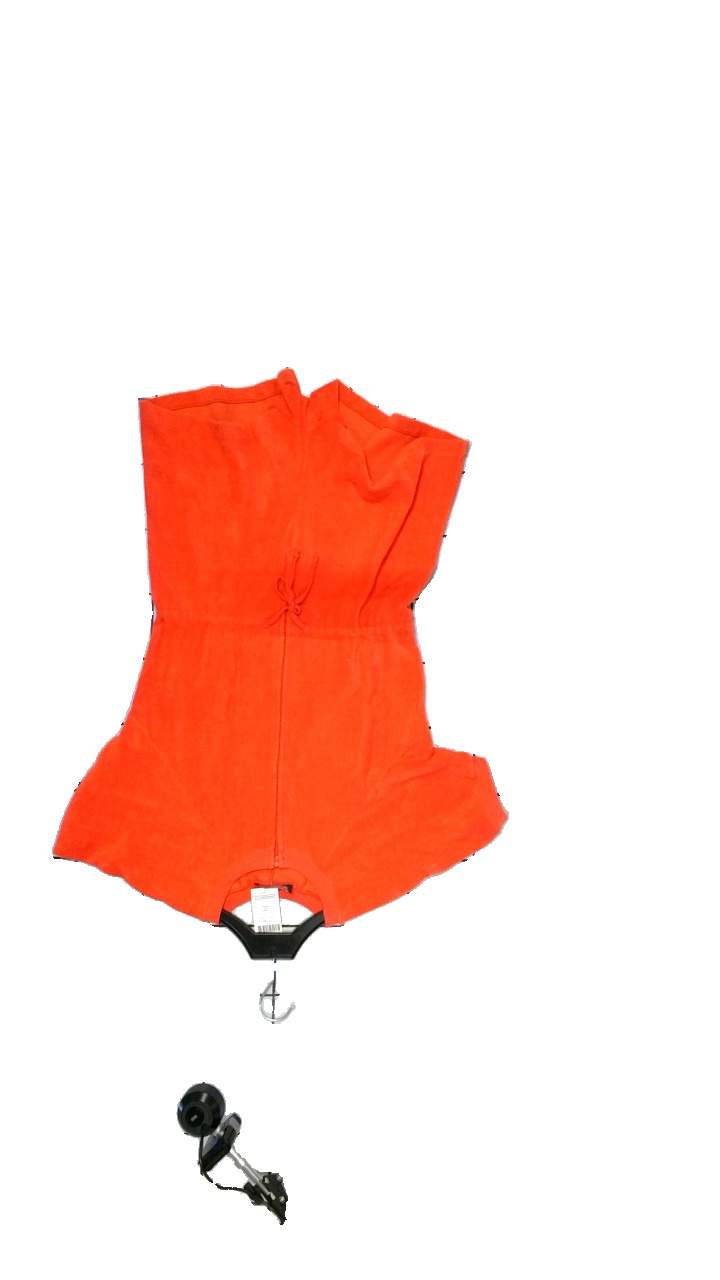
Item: Dress (Ladies)
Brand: Emo
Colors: Red
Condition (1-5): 4
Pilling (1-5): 3
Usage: Reuse
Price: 50-100